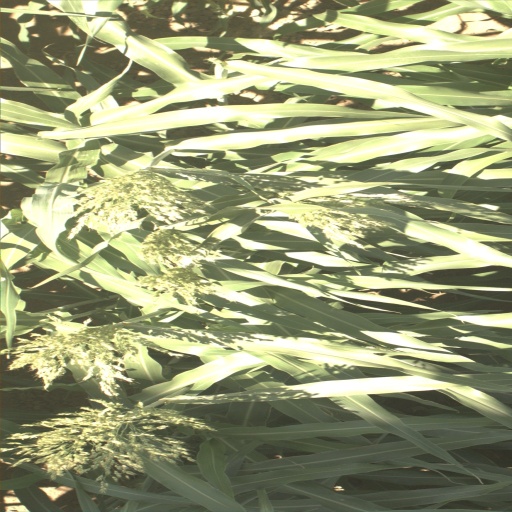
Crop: sorghum